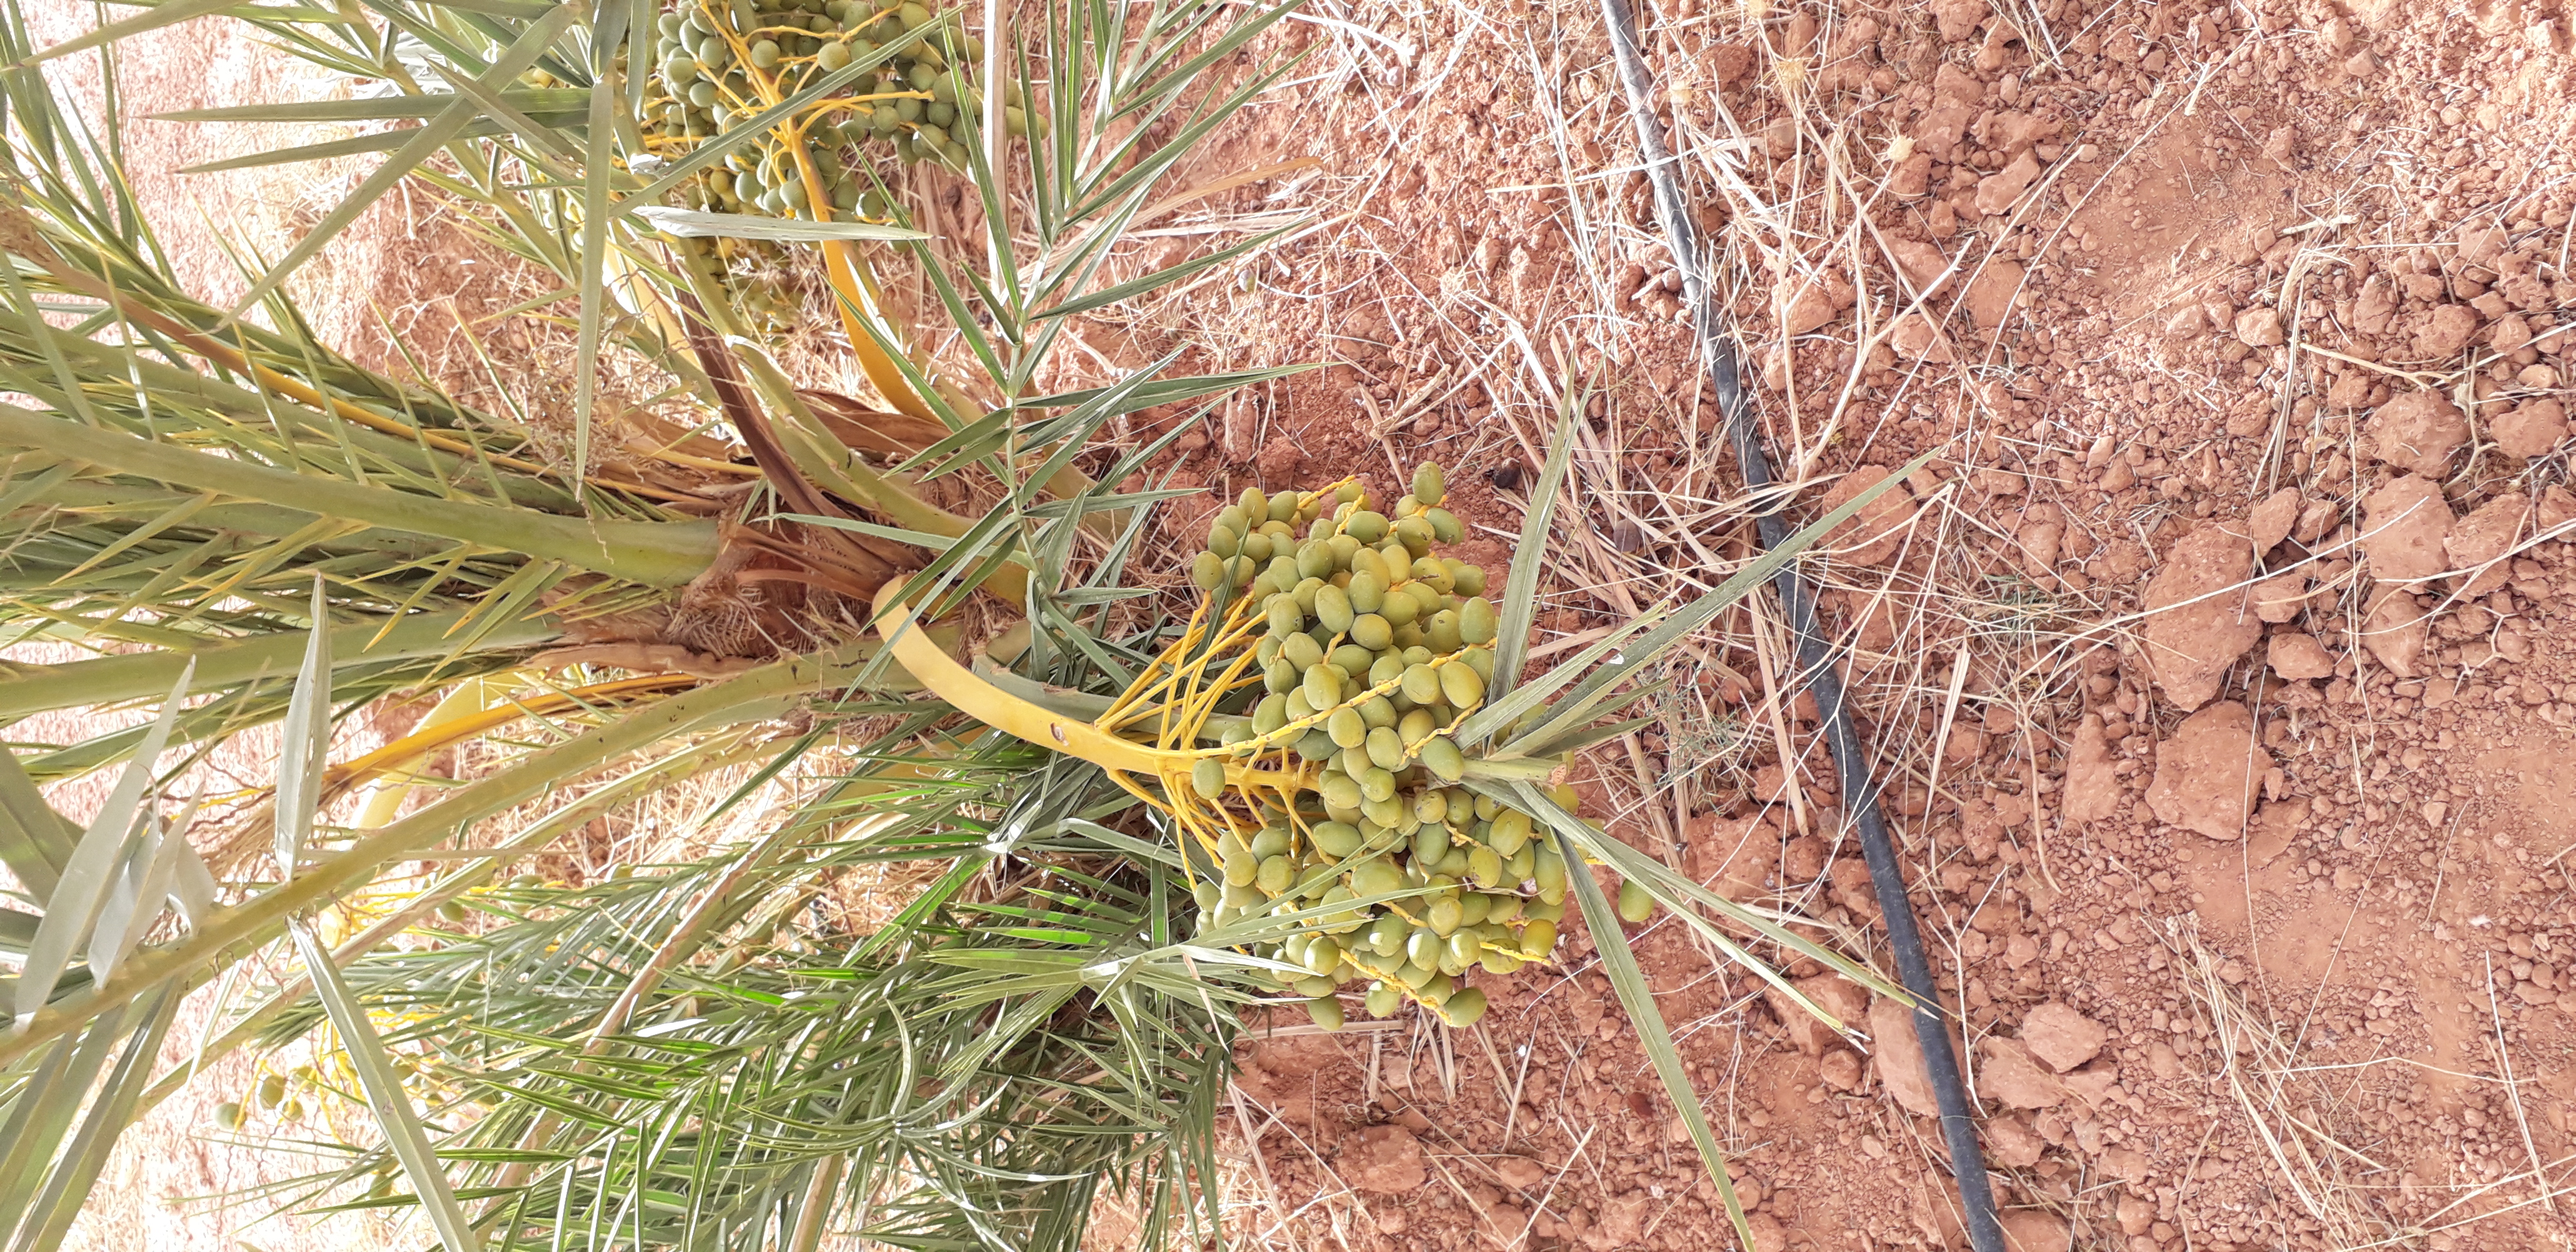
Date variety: kholt